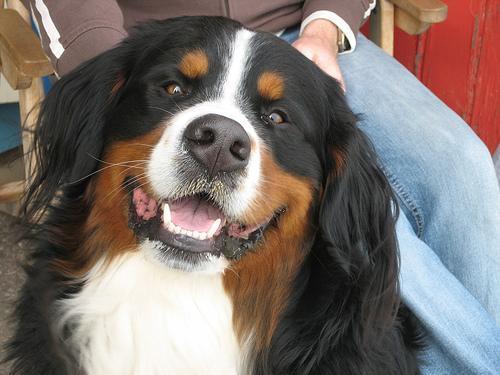
Bernese_mountain_dog